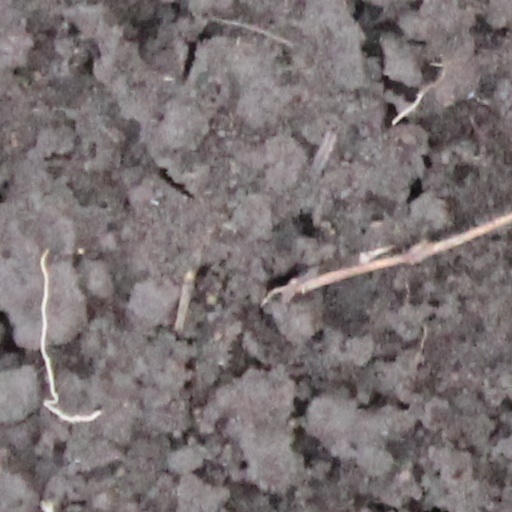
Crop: wheat